David Leitch (minister)

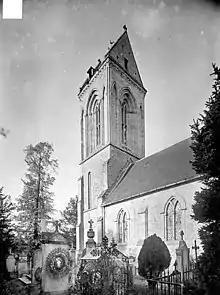
Ellon church

Leitch was born in 1607/8, the younger son of Rev Andrew Leitch of Maryton near Montrose on the Aberdeenshire coast. His brother was John Leitch the epigrammatist. He graduated MA from King's College, Aberdeen in 1624 and remained there for some years, first as a "Regent" (the equivalent of a Fellow) then as "Sub-Principal" (Deputy Principal) from 1632.